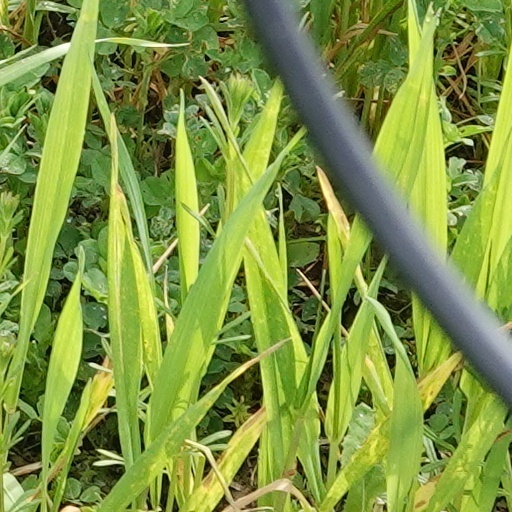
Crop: wheat